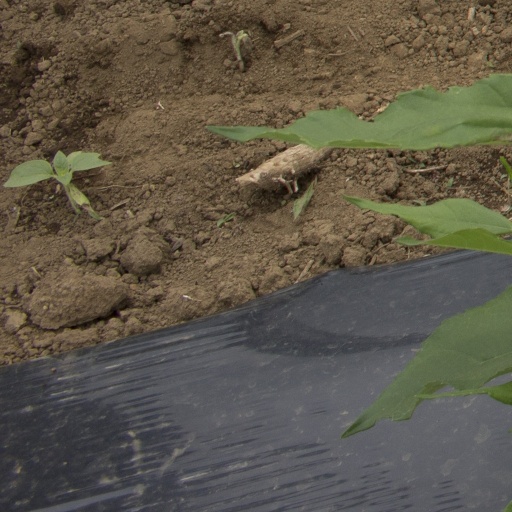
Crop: Jerusalem artichoke